Gordon Pirie

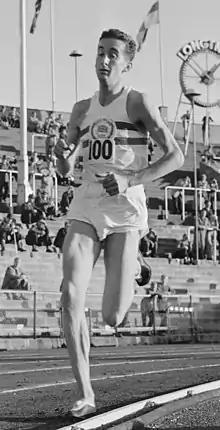
Gordon Pirie in Oslo in 1953

In 1955 Pirie won the BBC Sports Personality of the Year award. During that year he had beaten Emil Zátopek the triple gold medallist in distance running at the 1952 Olympics. Pirie was an exceptional cross-country runner, winning the English Championship three times.